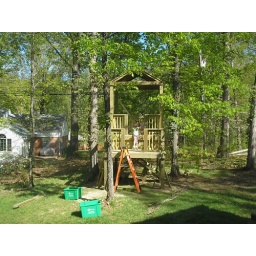
We had a tree house built in the back yard this spring. The girls love it.